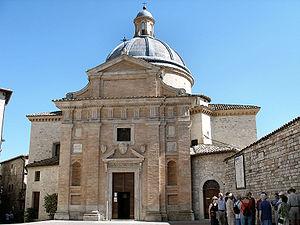
Assise est une ville italienne d'environ 28 100 habitants, située dans la province de Pérouse en Ombrie.